Pinella

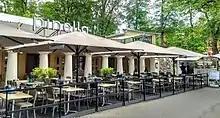
The terrace of restaurant Pinella on the shore of the River Aura in Turku.

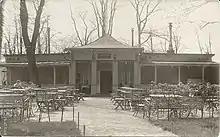
Pinella in 1932.

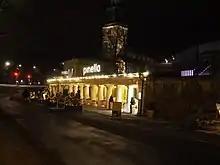
Pinella at night time.

Pinella was a restaurant in the Porthaninpuisto park in central Turku, Finland, next to the Turku Cathedral. The restaurant was run by Sunborn Group. Pinella was one of the oldest restaurants in Finland in terms of length of operation.